Joseph Durham

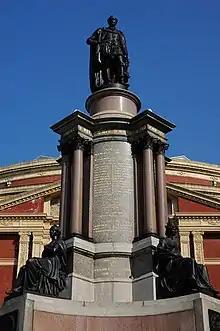
Photograph of an elaborate memorial centered on a massive stone column. At the base of the column there are two bronze statues of seated figures. There is a bronze statue of a man standing on top of the column. There are extensive carved inscriptions on the column itself. Behind the memorial is the brick and stonework facade of a large and elaborate building; there is a clear blue sky above the building.

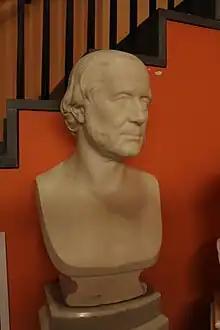
Bust of Rev John Barlow by Joseph Durham at the Royal Institution

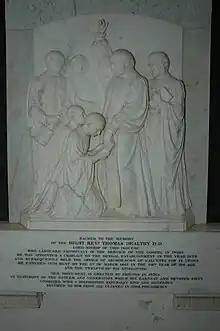
Memorial to Very Rev Thomas Dealtry in Madras Cathedral

Durham was born in London in 1814. Around 1827 he was apprenticed to John Francis. He later worked in the studio of E. H. Baily for three years, and exhibited his first piece of sculpture in the Royal Academy in 1835.